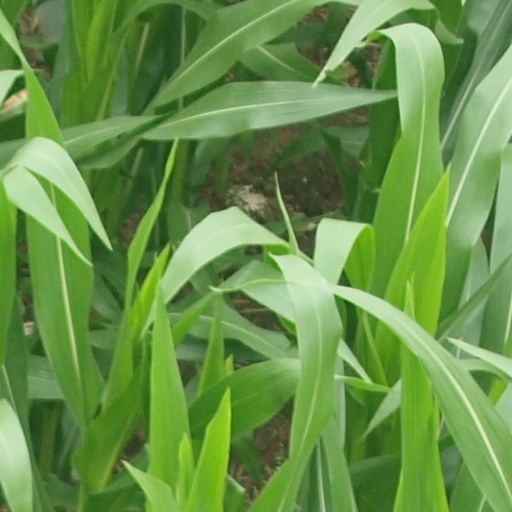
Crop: maize; corn